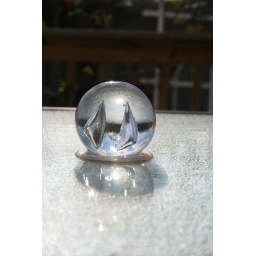
Having fun with a paper weight and the sun...the blue in the paperweight is reflexion of sky, when it was blue